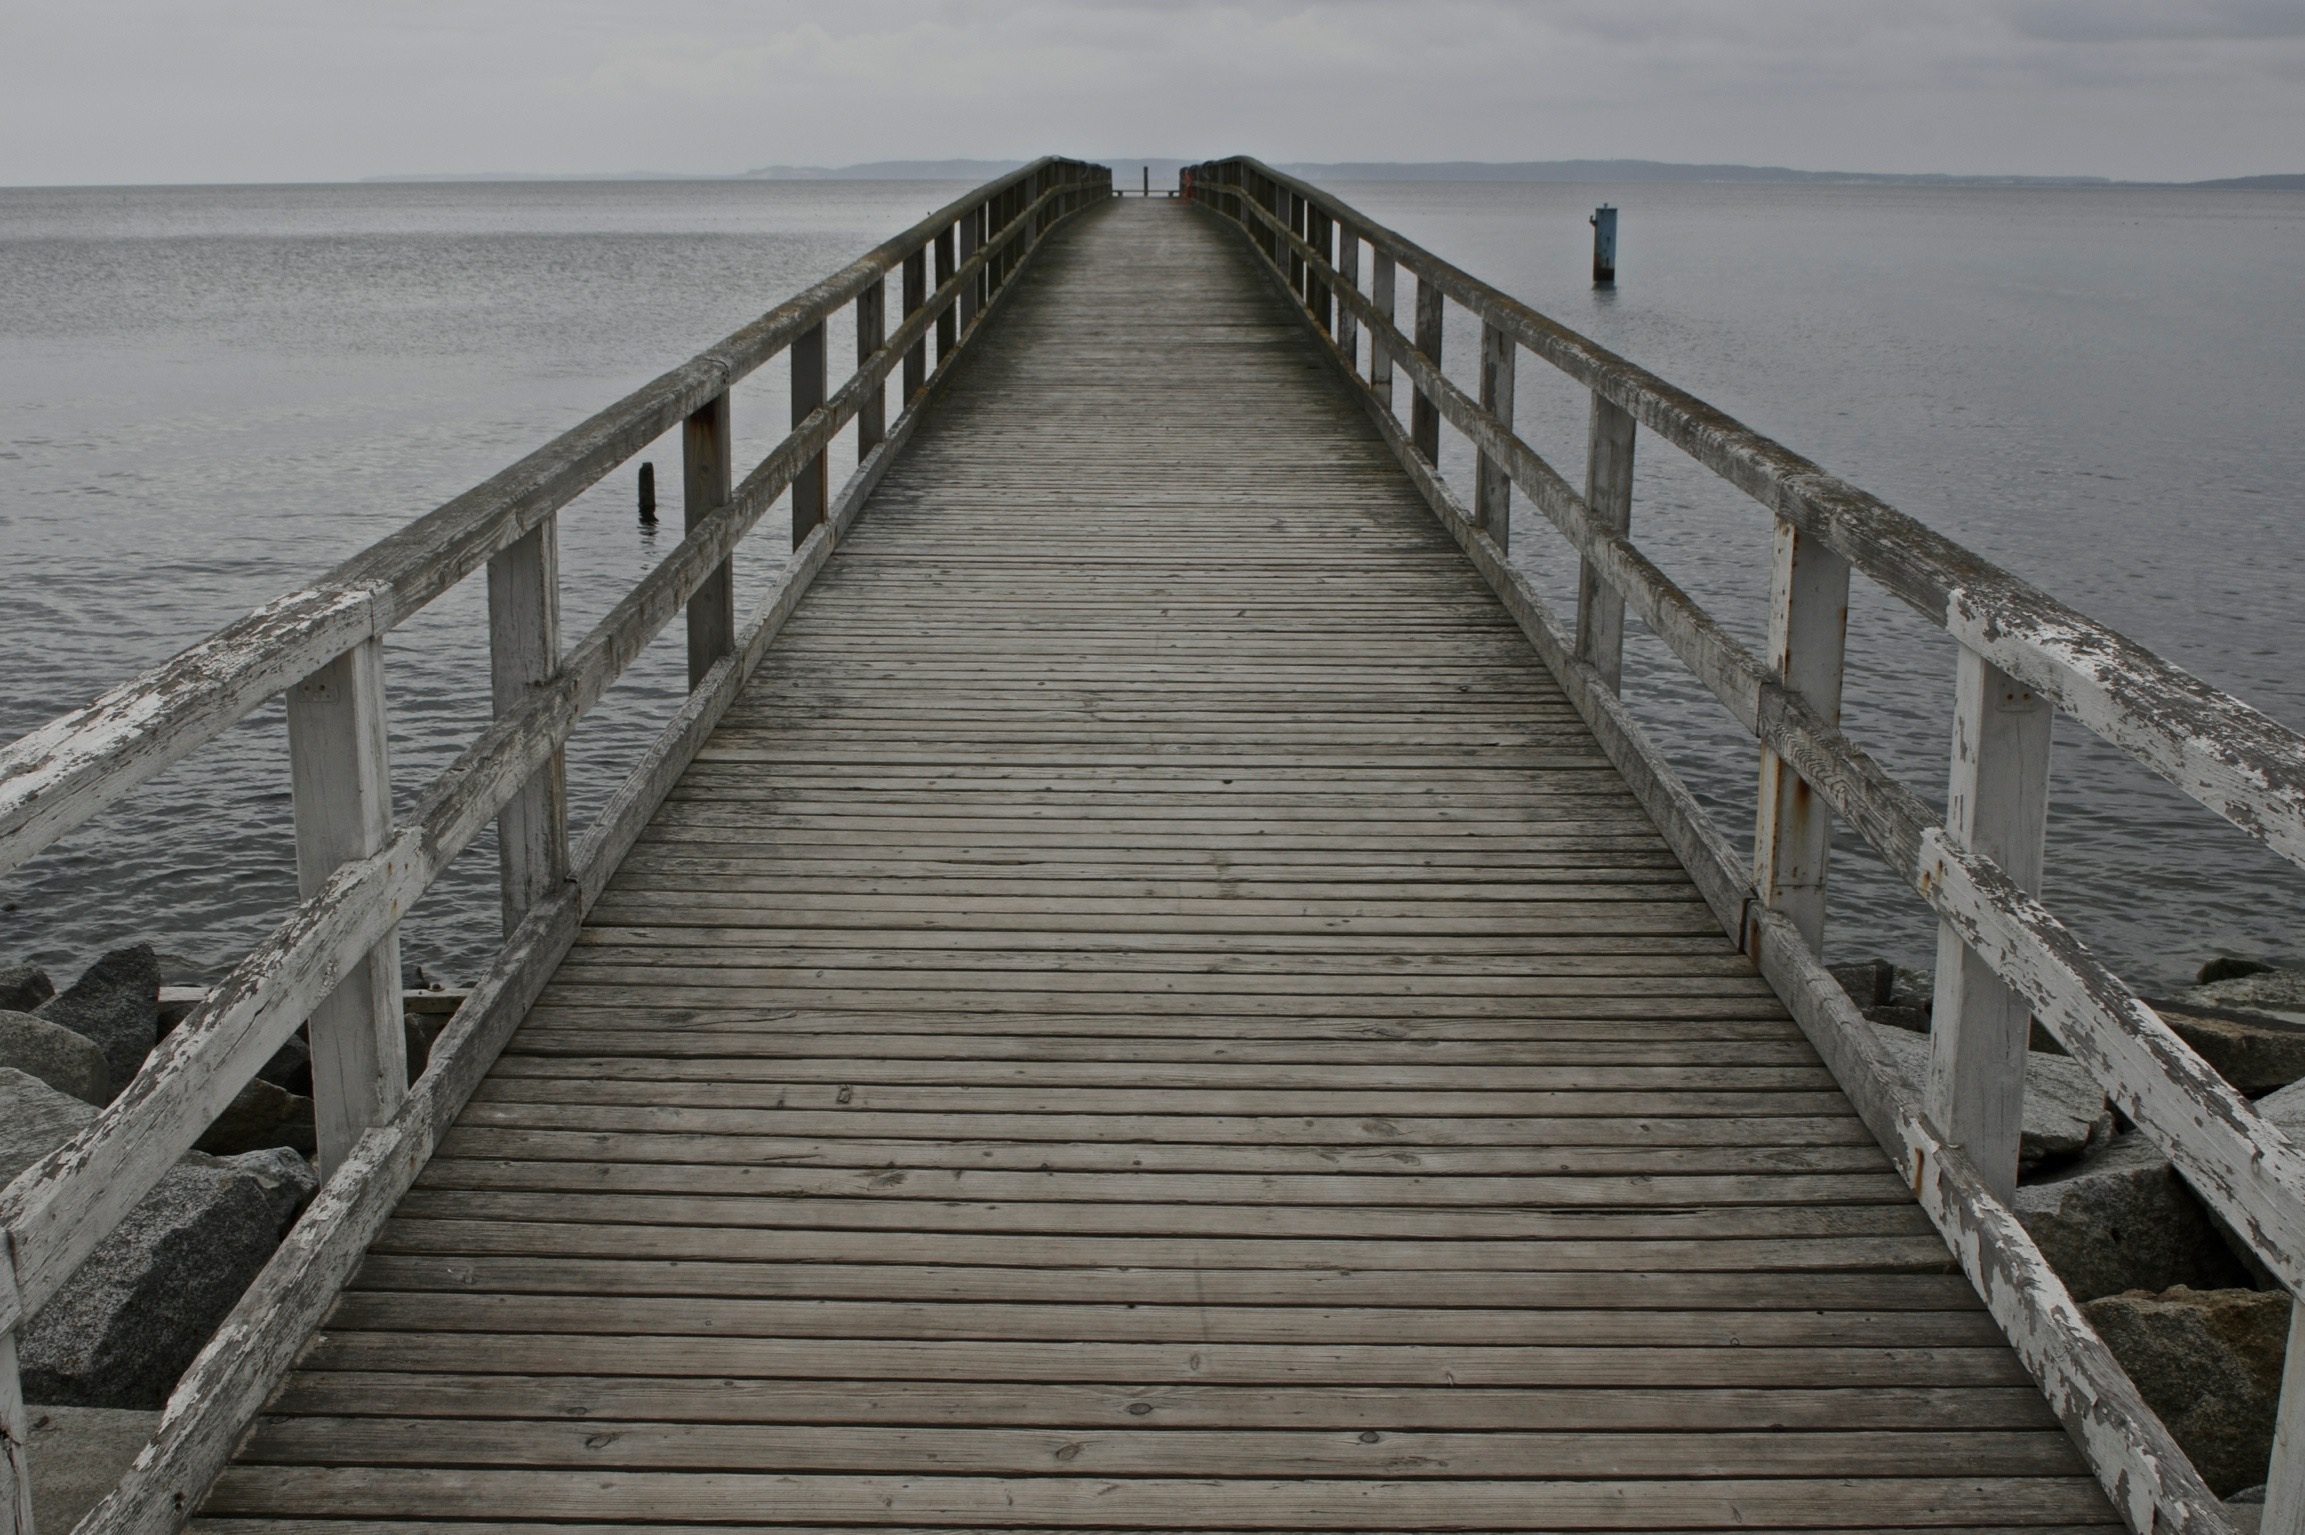
boardwalk, bridge, pier, walkway, nonbuilding structure